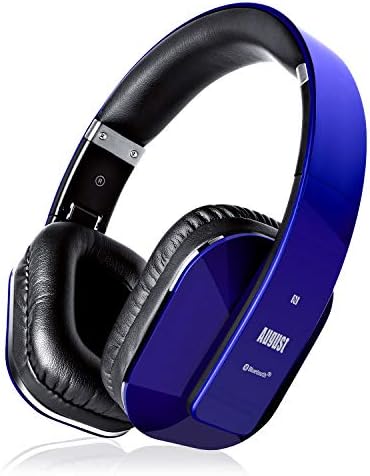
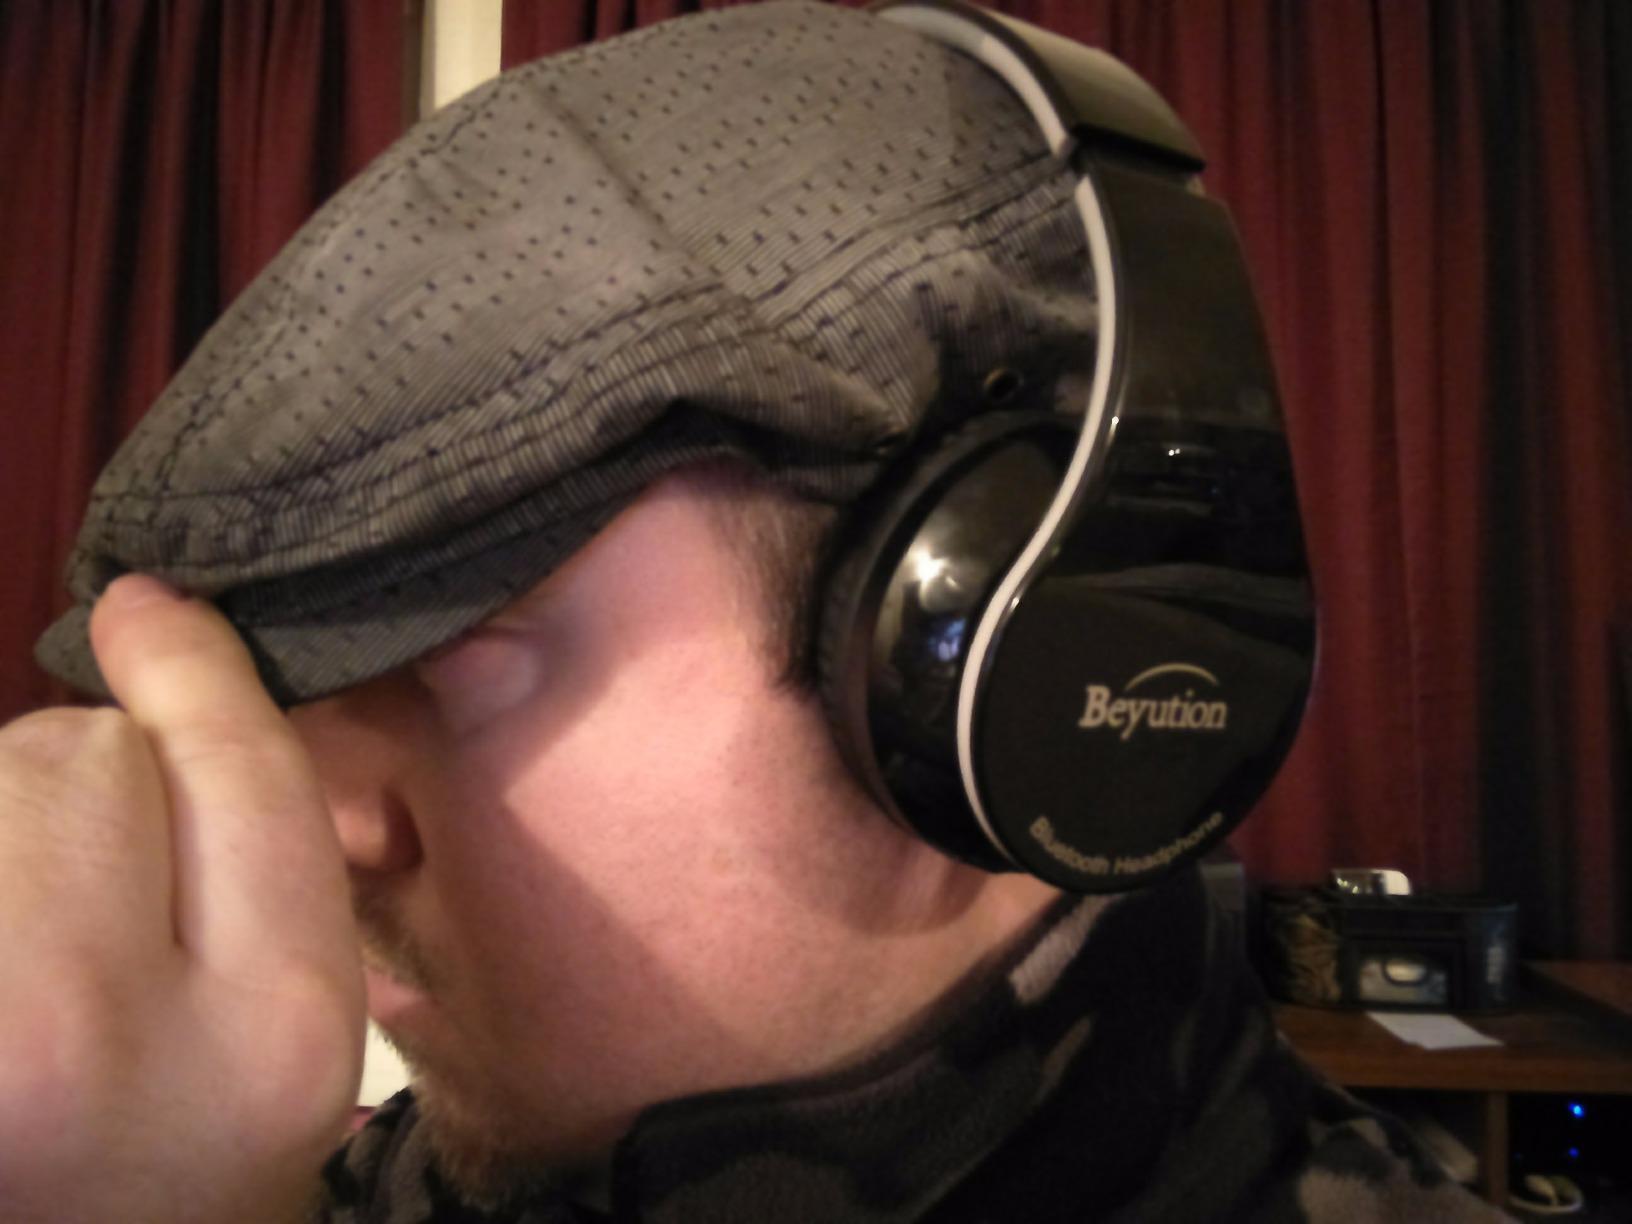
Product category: headphones
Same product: no